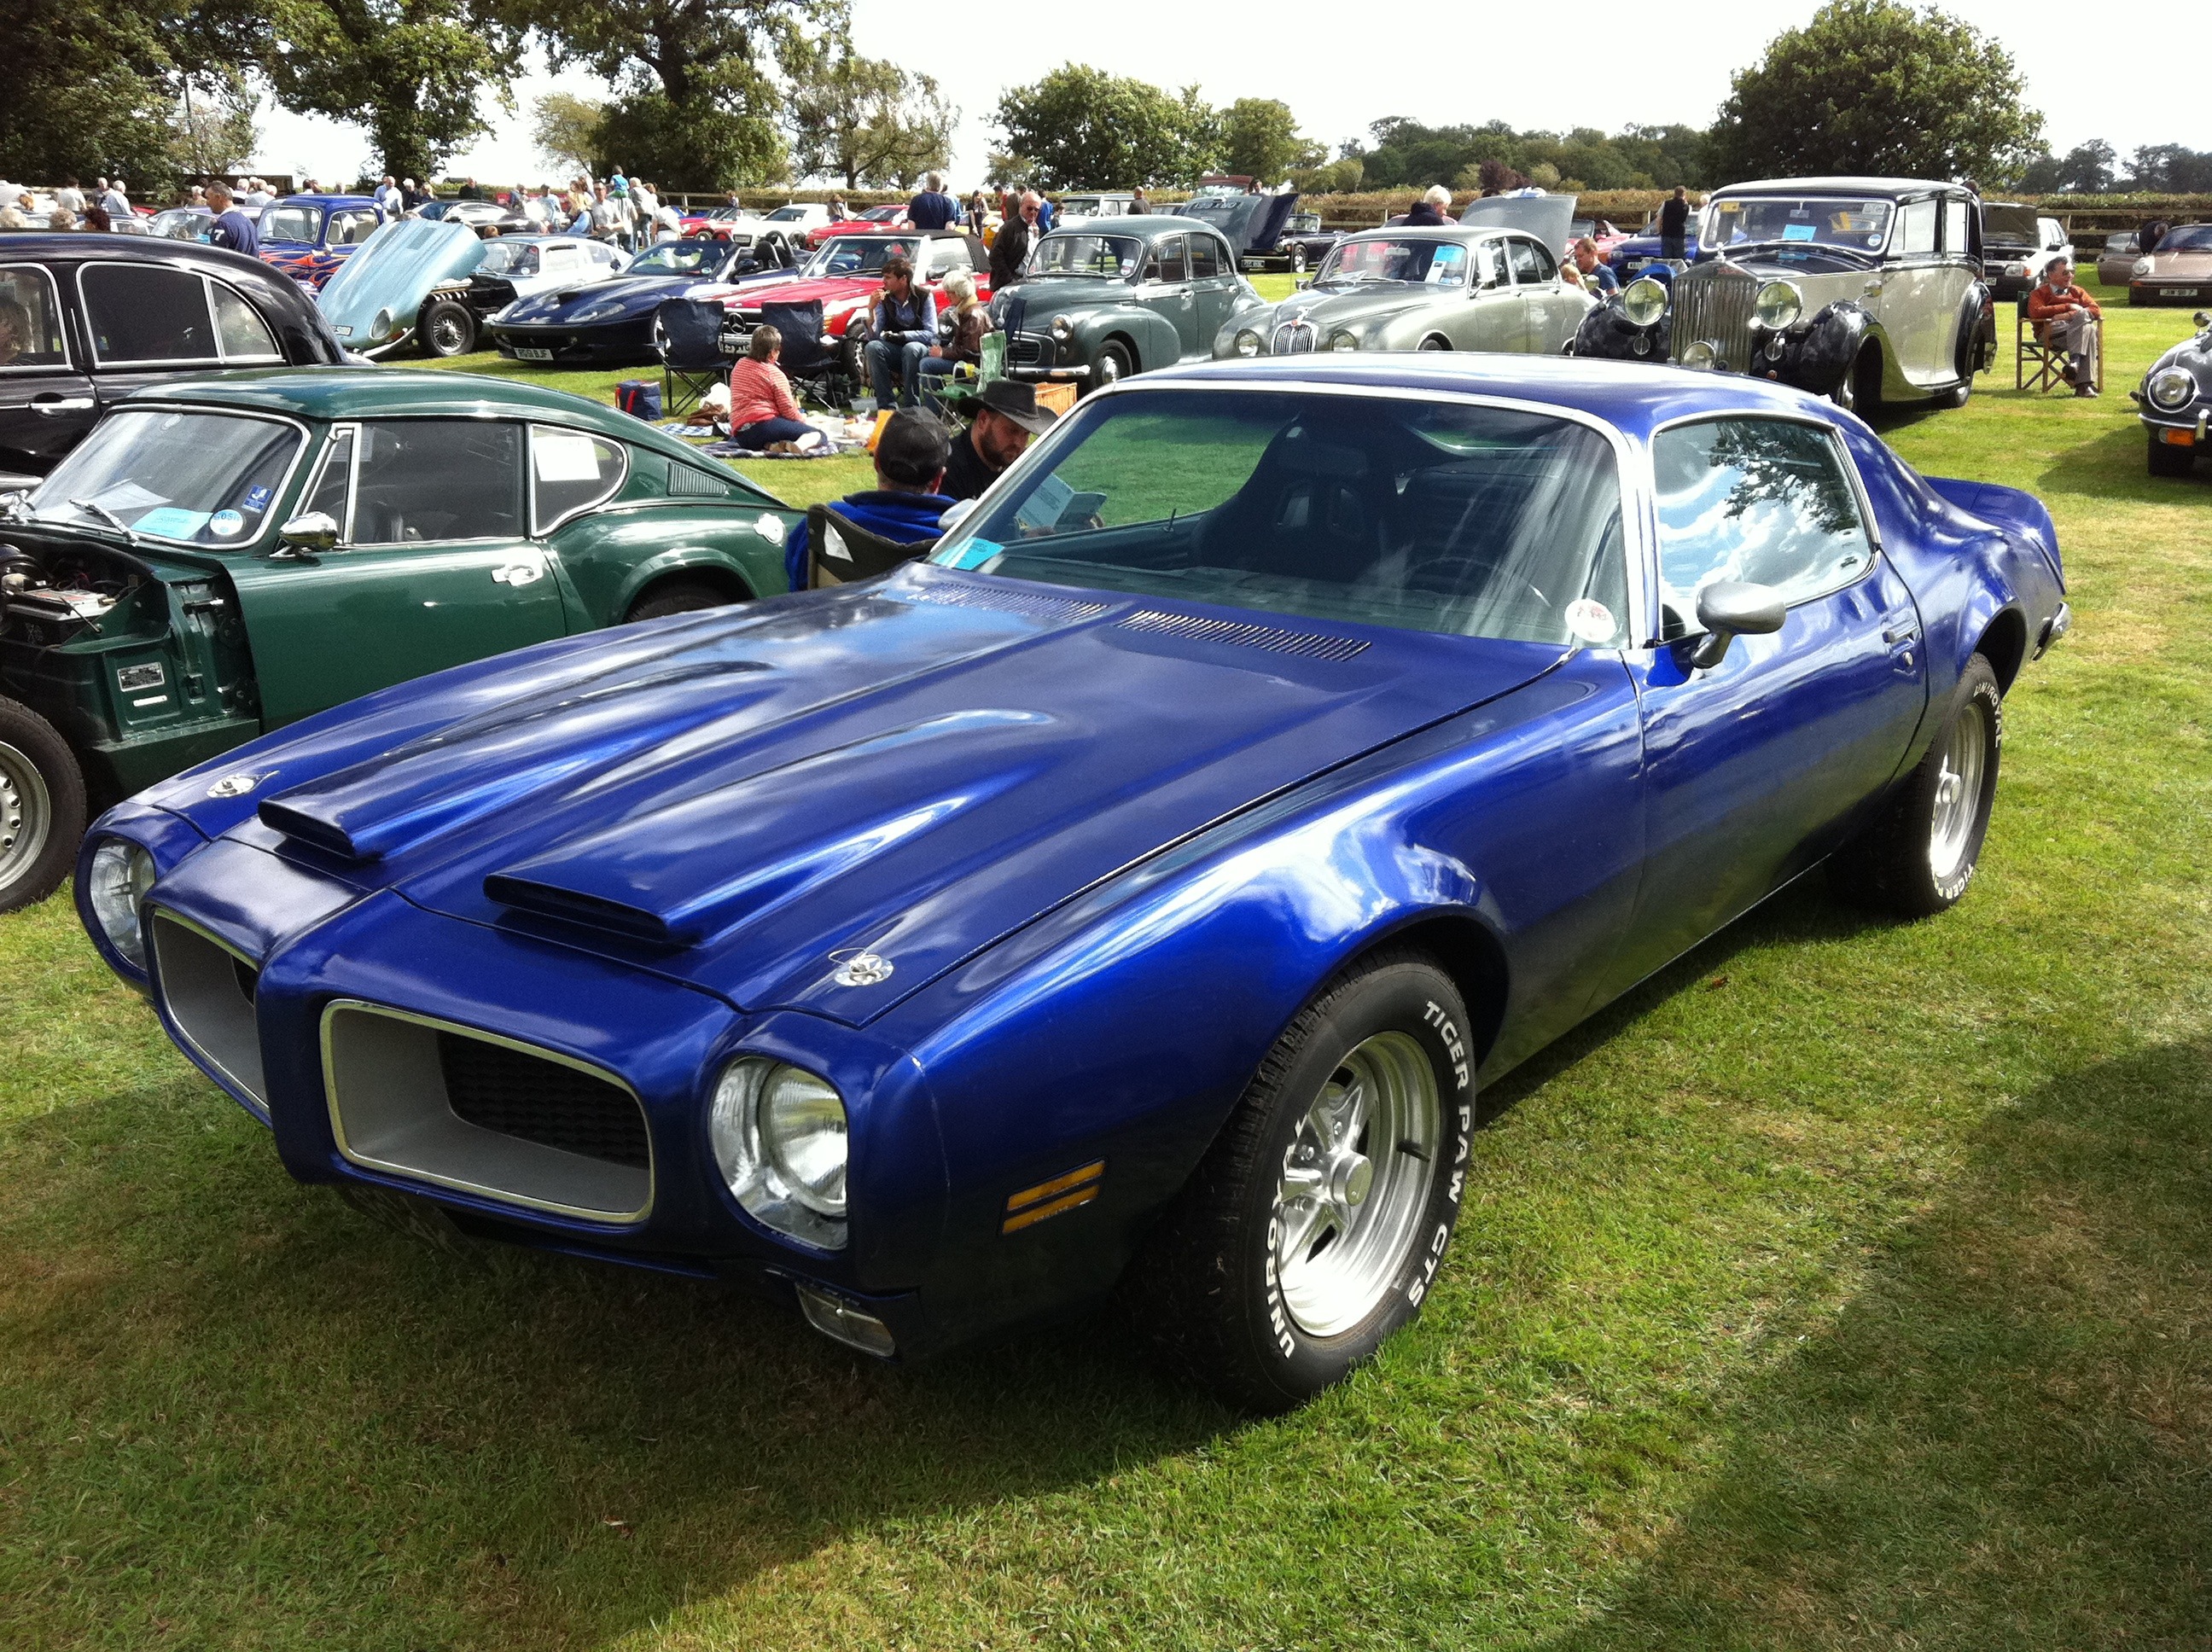
car, automobile, driving, transportation, transport, vehicle, drive, auto, classic car, automotive, sports car, muscle car, motor, classic, convertible, roadster, coupe, racing car, land vehicle, automotive exterior, performance car